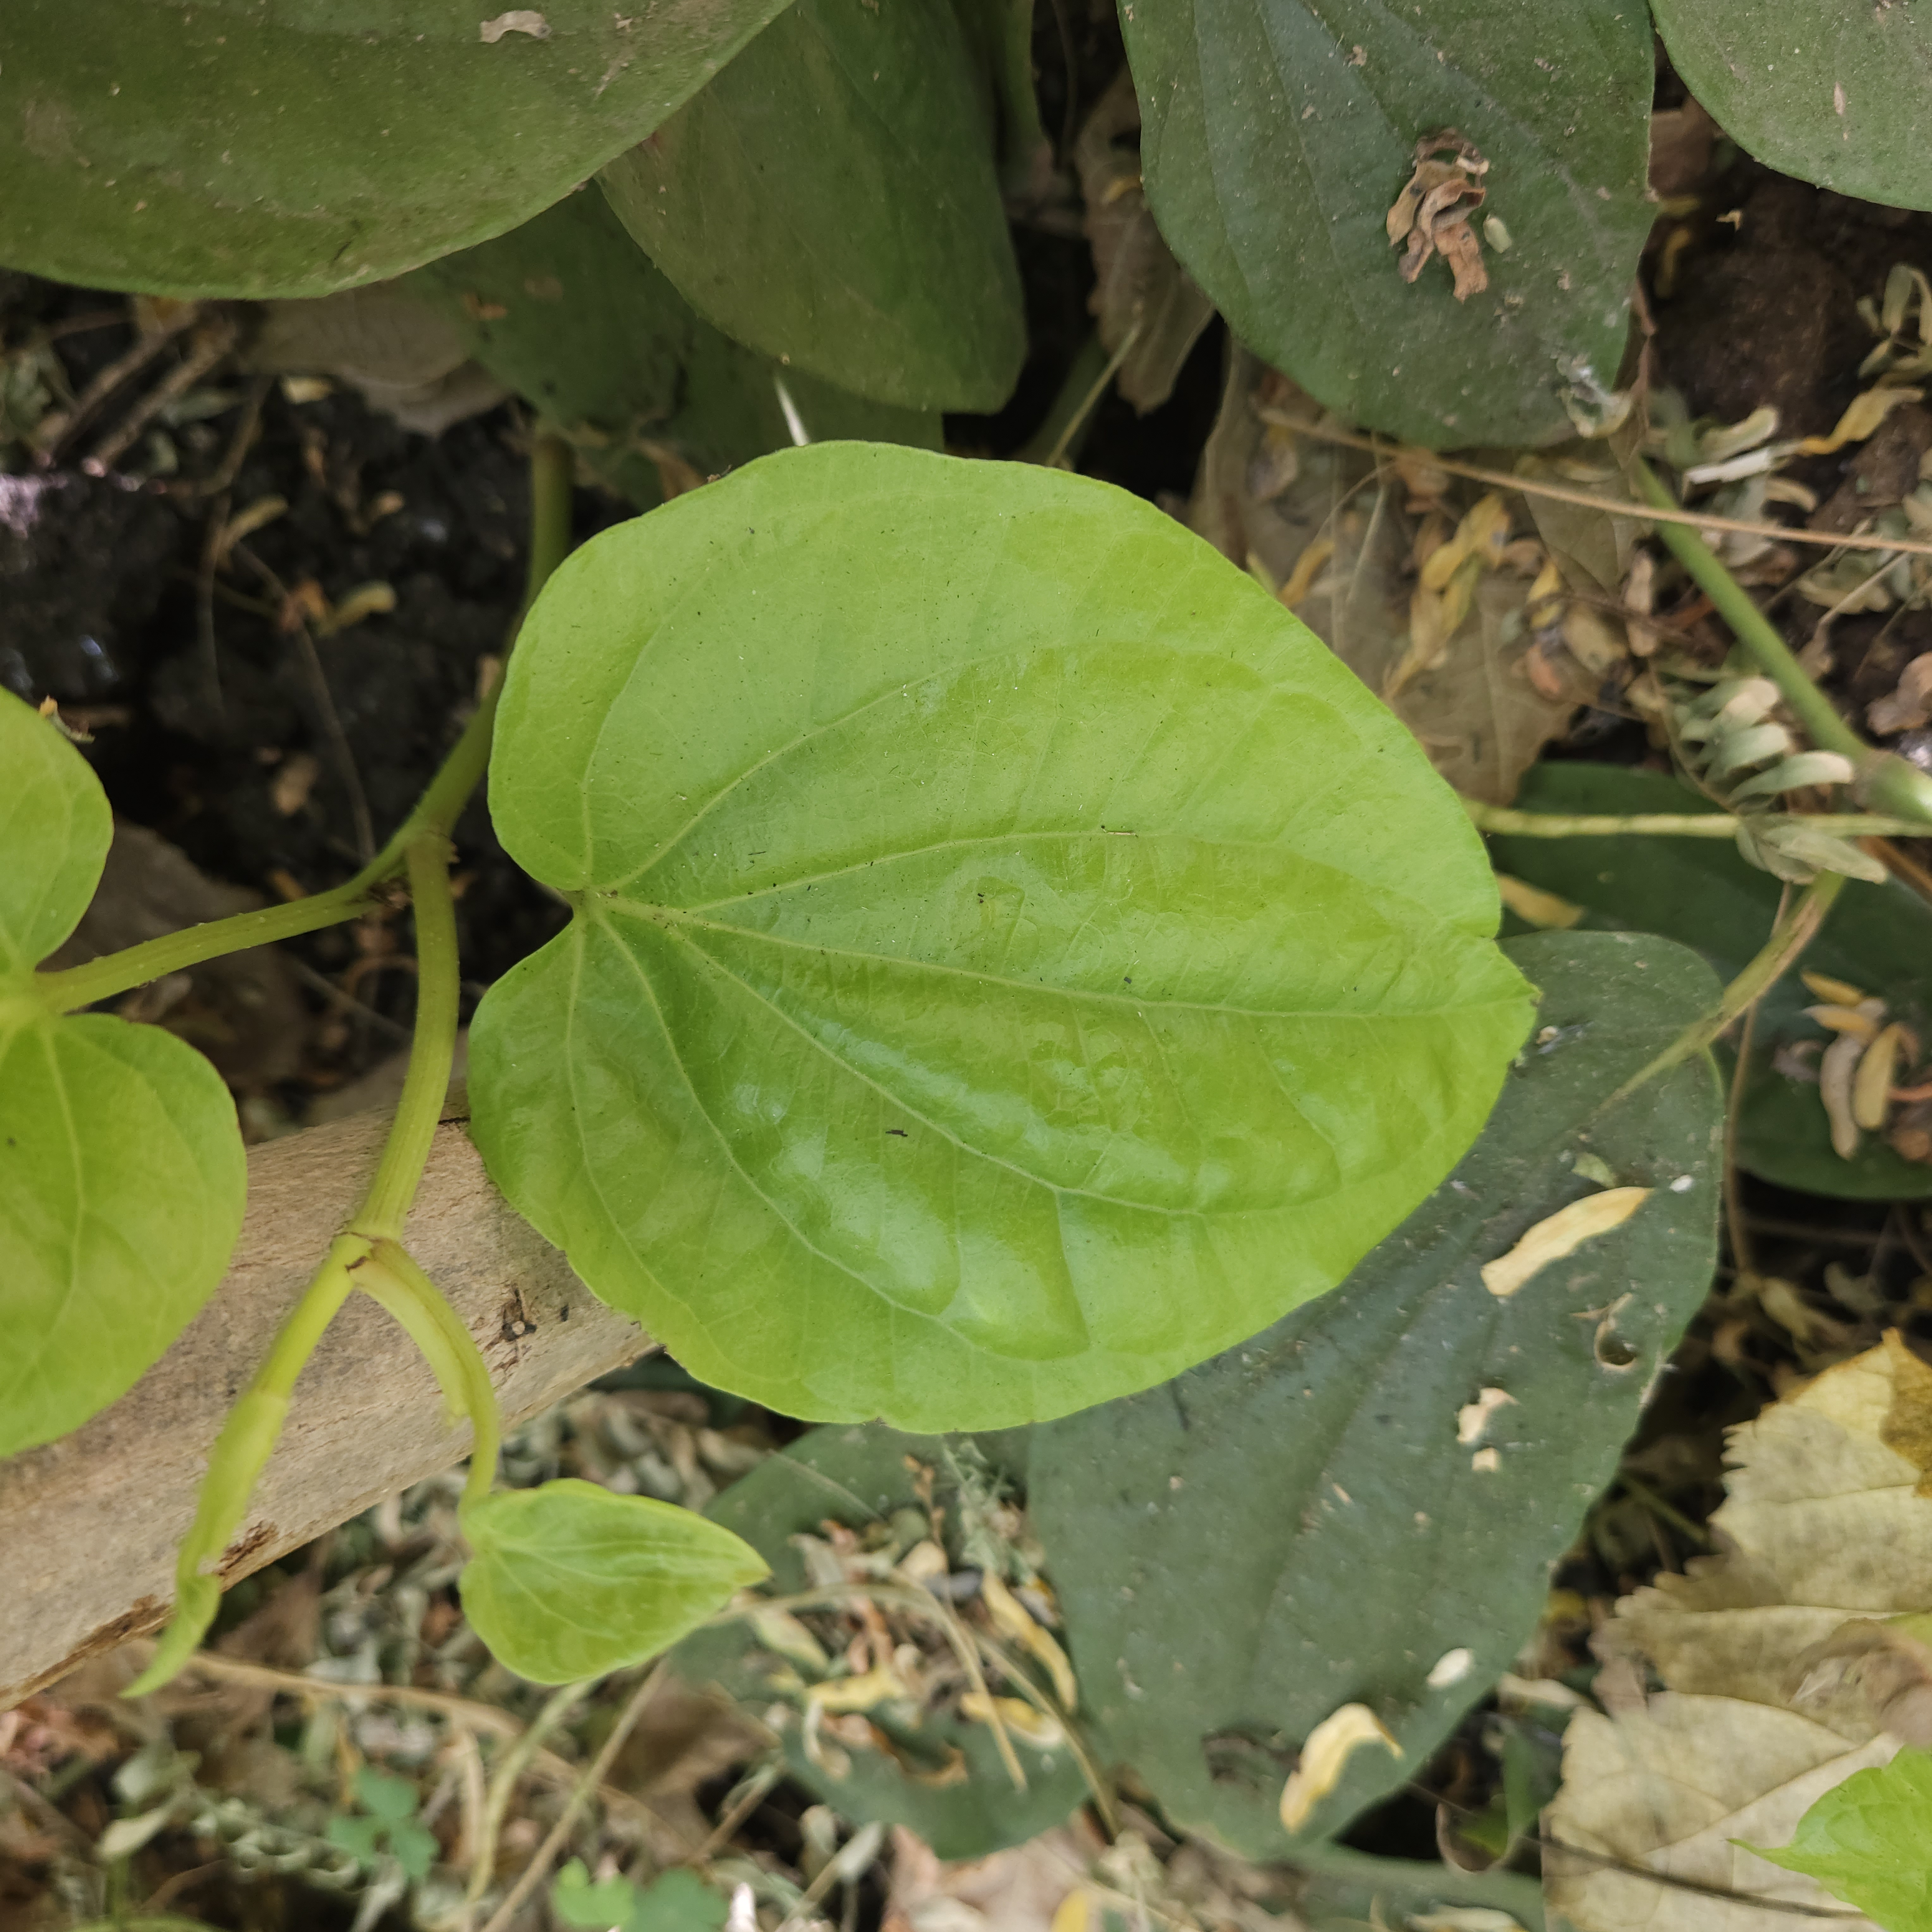
Label: Healthy